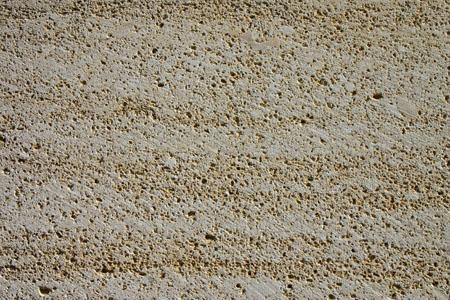
Texture: pitted